Thescelosaurus

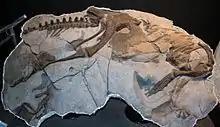
"Thescelosaurus" with skin impressions, Museum of the Rockies specimen 979

Galton revised "Thescelosaurus" for a second time in 1995. He argued that the supposedly diagnostic traits of the ankle of the "T. edmontonensis" specimen are the result of breakage, as indicated by the previously undescribed left ankle of that specimen that showed the same anatomy as "T. neglectus". Consequently, he synonymized "T. edmontonensis" with "T. neglectus". Galton determined that Morris correctly interpreted the ankle of "T. garbanii" and suggested that the species could be elevated to a genus of its own. There was also the possibility that the hindlimb of "T. garbanii" did instead belong to the pachycephalosaurid "Stygimoloch", which is also known from the Hell Creek Formation and for which the hindlimb was unknown. Galton also concluded that the skull of SDSM 7210, the third of the specimens described by Morris, was distinct from "Thescelosaurus", and therefore named the new taxon "Bugenasaura infernalis". The name is a combination of the Latin , and , , as well as the Ancient Greek , . The specific name, from the Latin , , is a reference to the lower levels of the Hell Creek Formation from which it is known. Galton also tentatively assigned LACM 33543, the type of "T. garbanii", to the new species, noting that additional material is necessary to determine if the referral is correct, and that the name "garbanii" should have priority if this turns out to be the case.